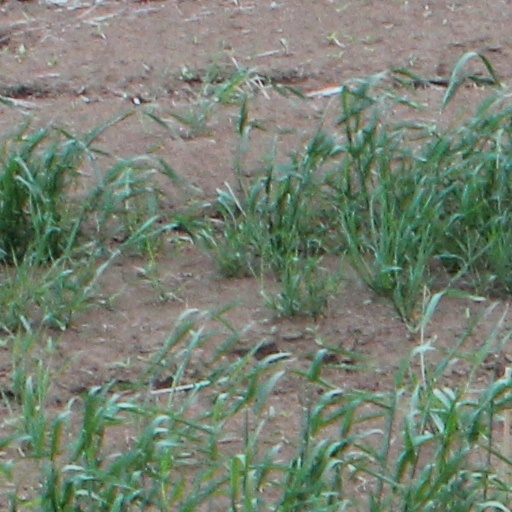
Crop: wheat